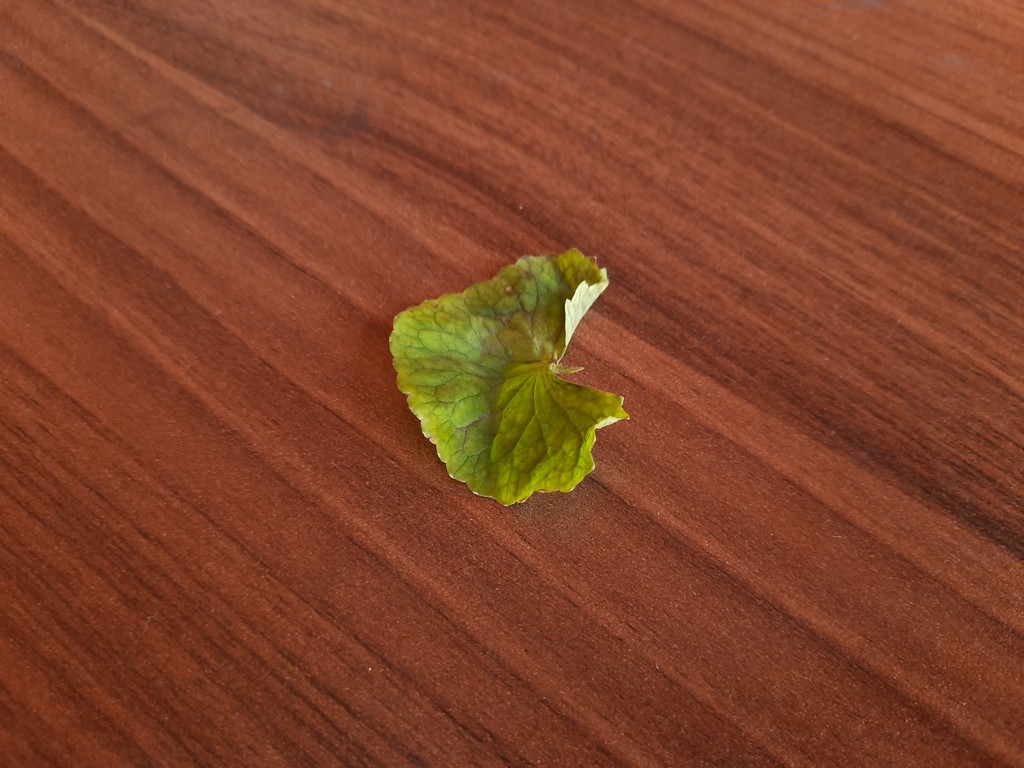
Label: Unhealthy